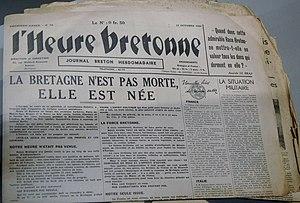
Premiière page du journal ""L'Heure bretonne"" du 13 octobre 1940 (Musée Mémoires 39-45 à Plougonvelin)"
L'Heure bretonne est un journal hebdomadaire nationaliste breton qui paraît en format in-plano de juillet 1940 à juin 1944 pendant l'occupation allemande de la Bretagne.